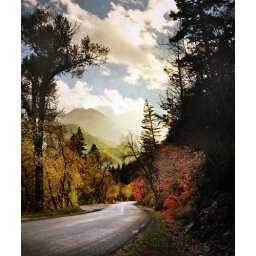
road in american fork canyon trees fall time hwy resized